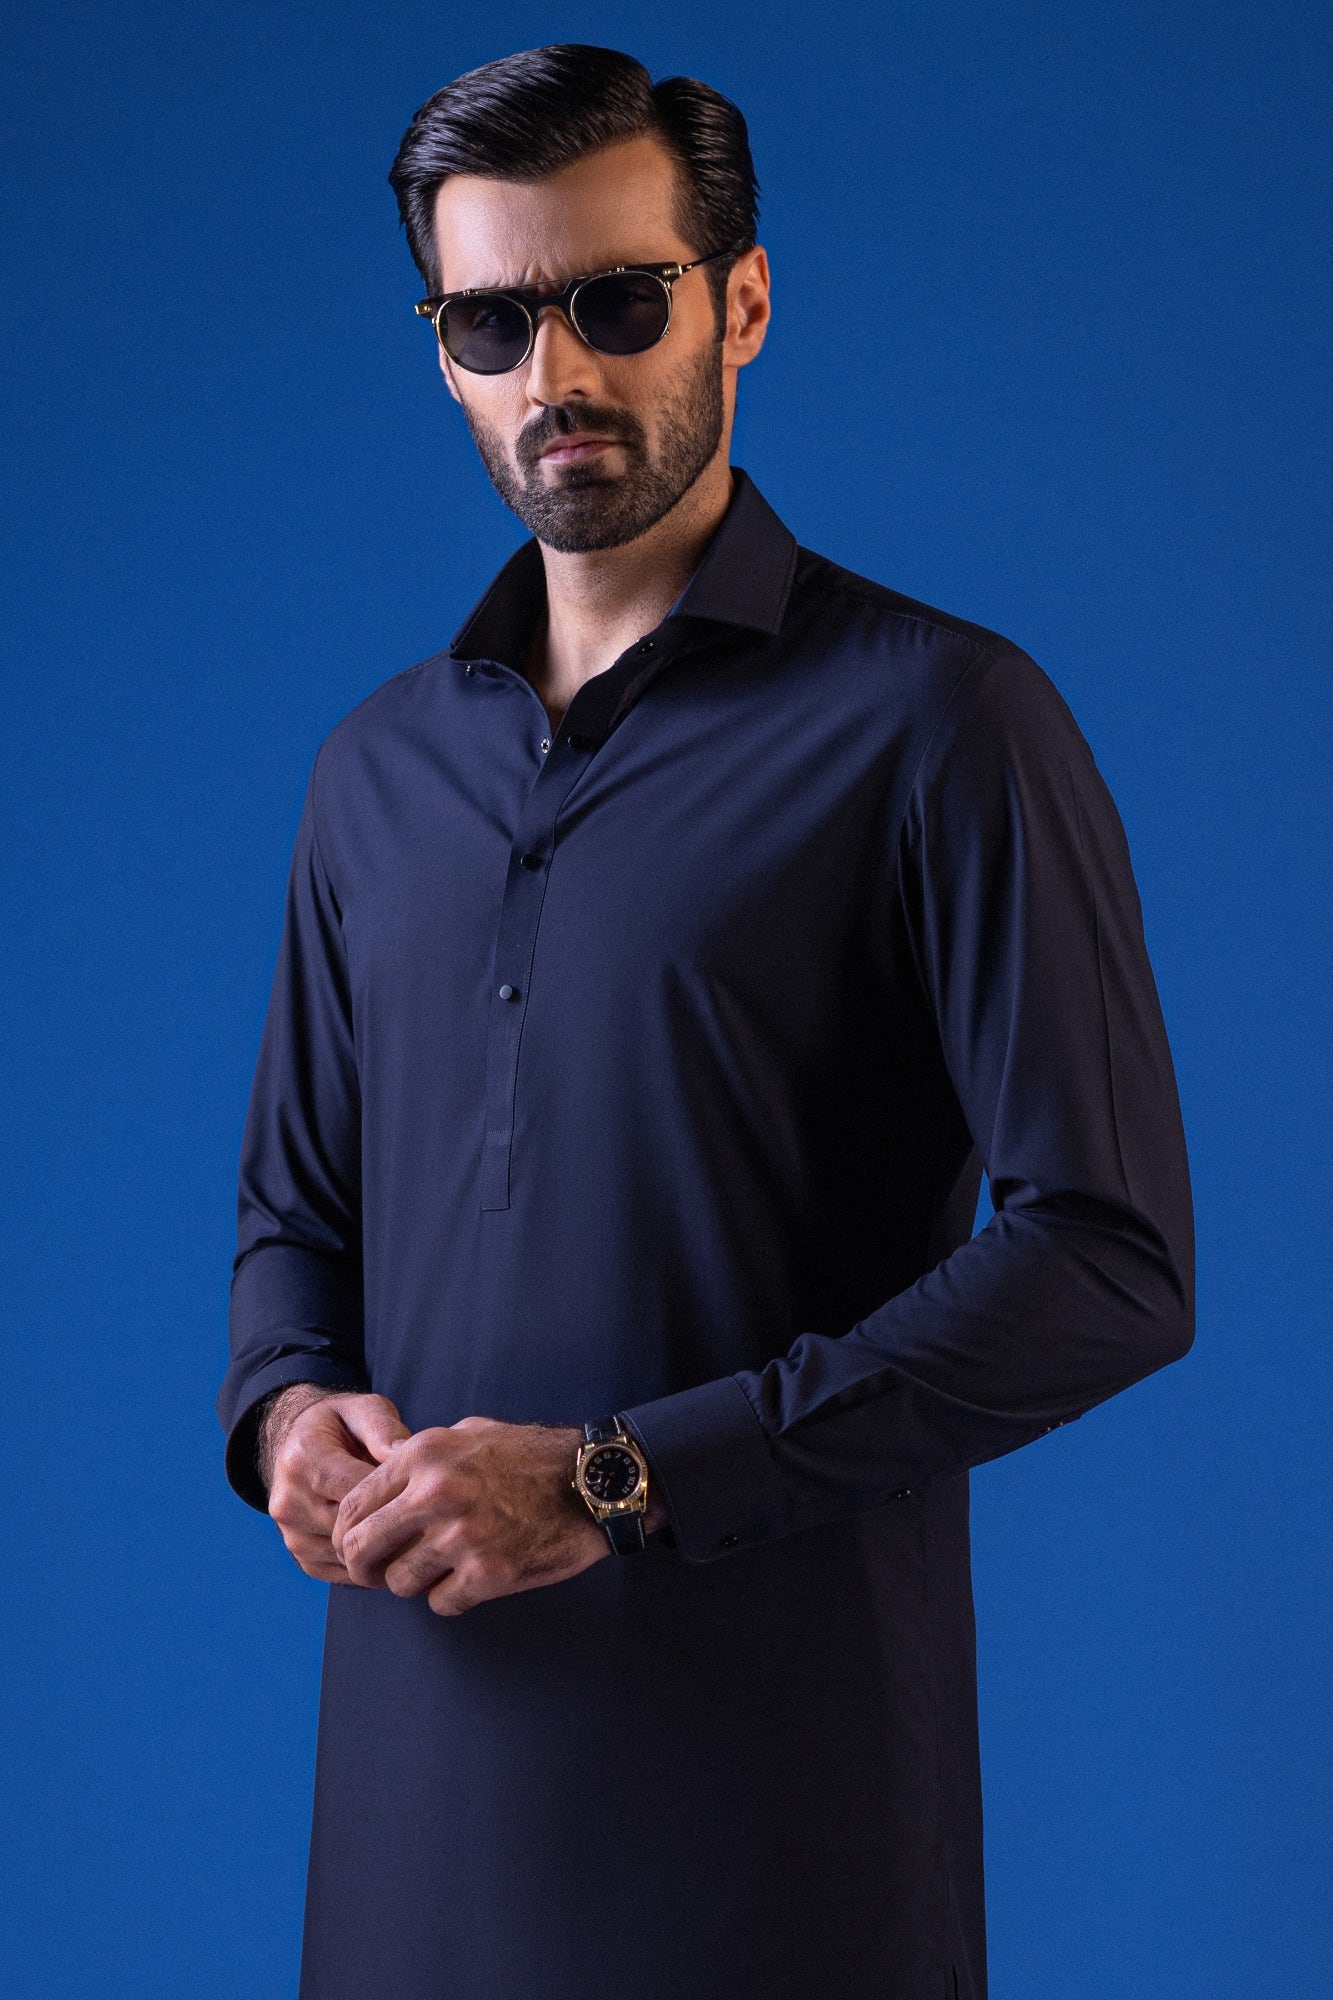
navy khan classic fit lawn tee